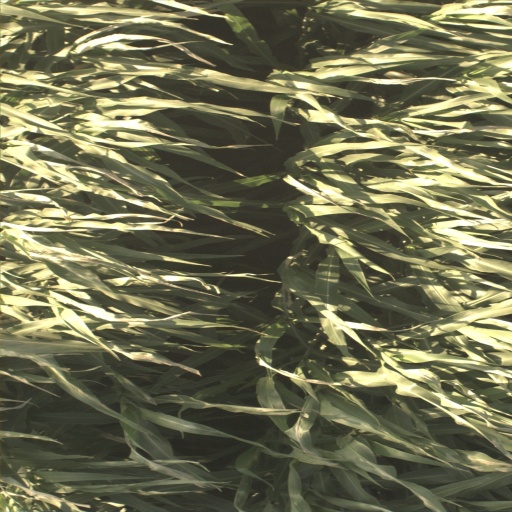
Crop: sorghum